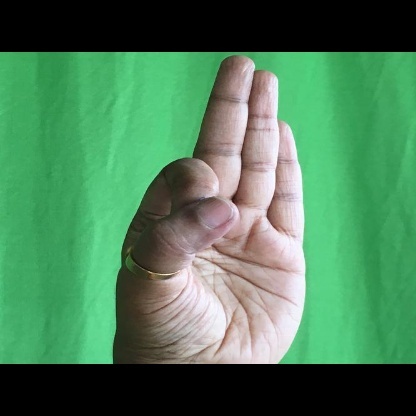
Mudra: Aralam